The Royal Bed

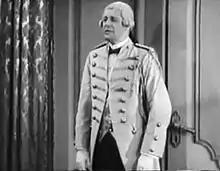
Gilbert Emery

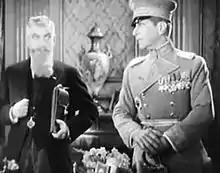
Alan Roscoe and Robert Warwick

In September 1930, it was announced that RKO would be producing "The Queen's Husband", a successful Broadway play by Robert E. Sherwood (although "The Film Daily" incorrectly attributed the play to Noël Coward), and disclosed that Sherman would direct and star in the project. William LeBaron, head of production for RKO Radio Pictures, had purchased the rights to Sherwood's play during his trip to New York in early September. Later in the month, Emery's involvement in the film was announced in "an important role".